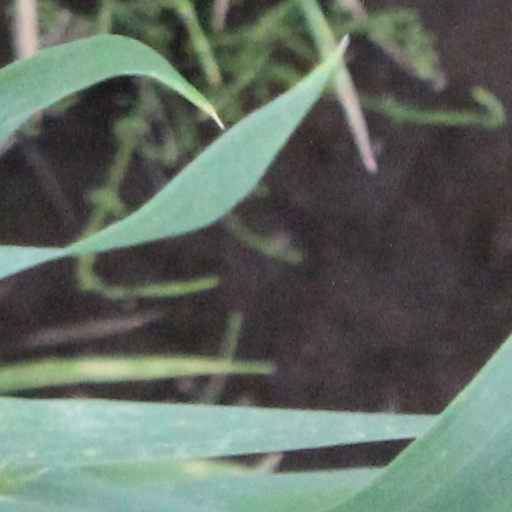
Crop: wheat